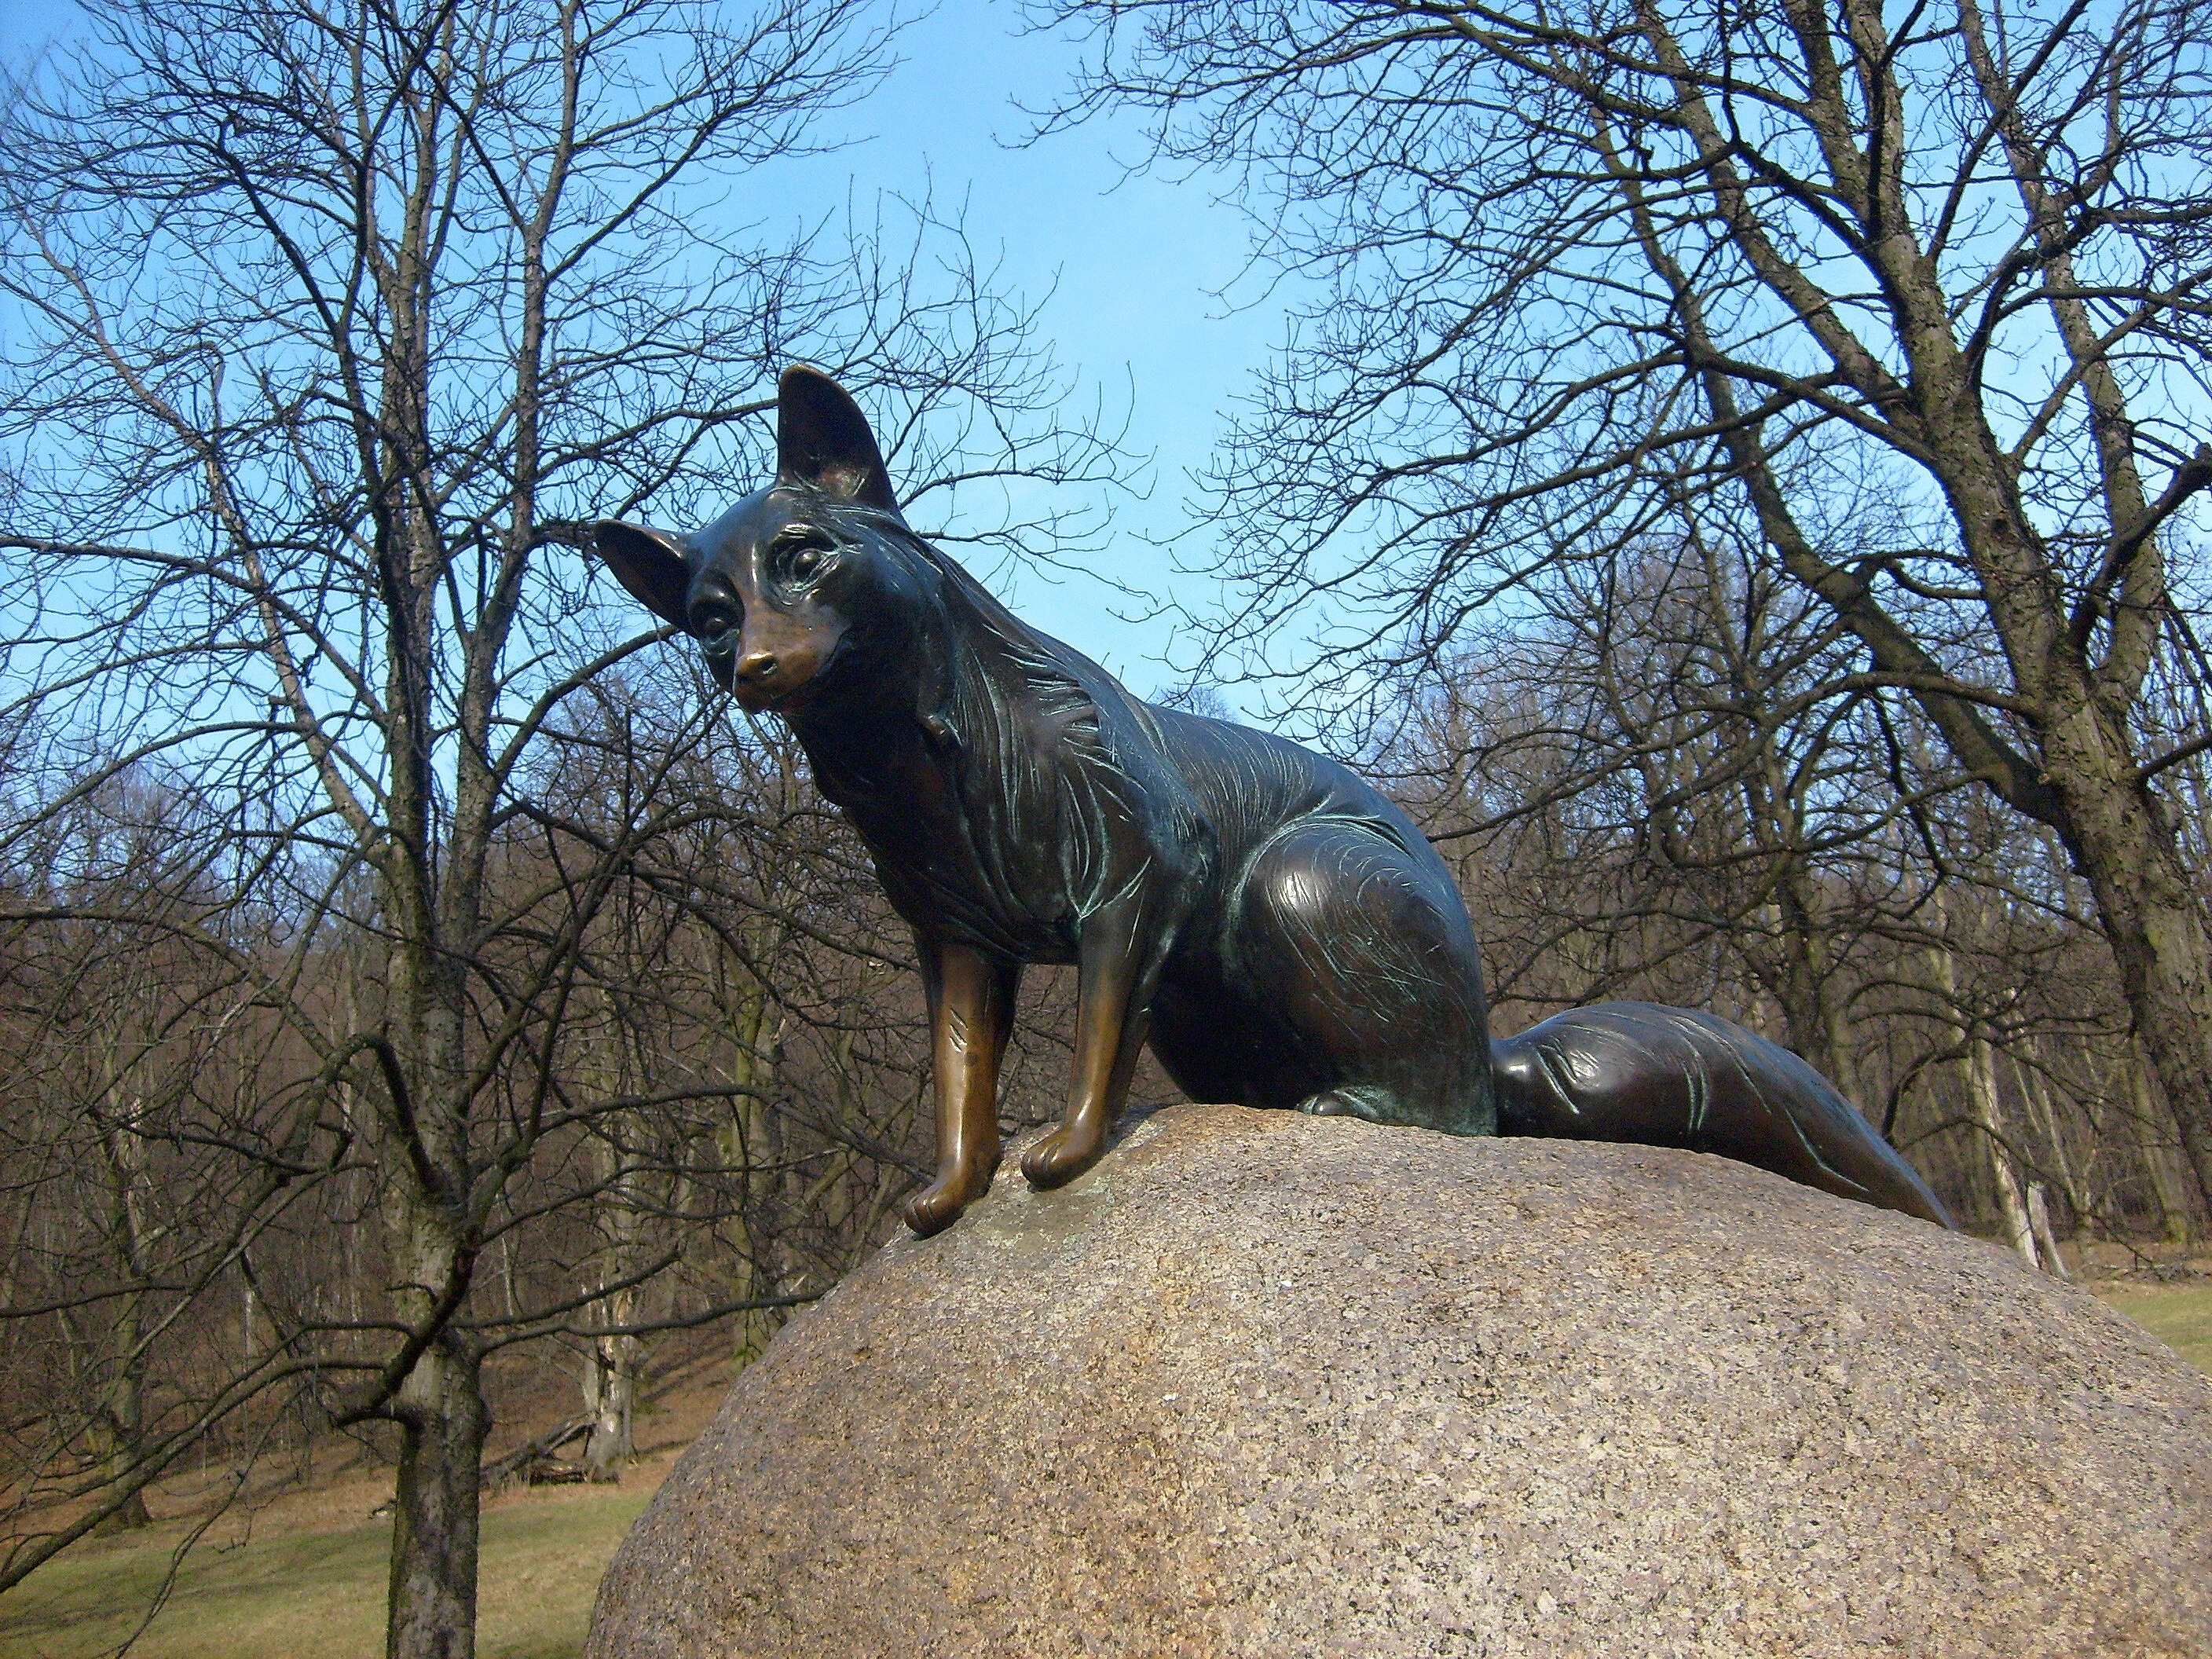
monument, wildlife, statue, zoo, stallion, fox, sculpture, art, hukvaldy, little vixen